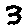
Label: 3